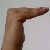
The image shows a hand gesture representing a space in Indian Sign Language.